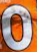
Number: 0